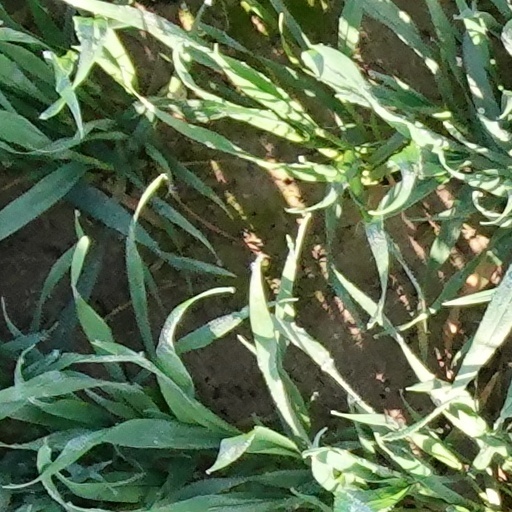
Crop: wheat